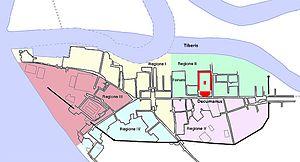
En rouge, position de la Place des Corporations et du Théâtre dans Ostie antique Italiano: In rosso, il teatro e la piazzale delle Corporazioni, in Ostia antica
La place des Corporations est un des principaux édifices d'Ostie de la période impériale, situé près du centre de la cité, adossé au mur de fond du théâtre. Entourée de colonnades dont il ne reste que peu de vestiges, la place conserve encore un ensemble de mosaïques qui présente un grand intérêt pour les historiens de la Rome antique : elles apportent des informations sur le commerce maritime et les techniques navales au IIᵉ siècle, et démontrent que la place regroupait en un même lieu les divers entrepreneurs d’Ostie et des représentations commerciales de villes de l’Empire romain en relation avec le port d’Ostie. La fonction de ces installations, déduite des inscriptions dédiées à des magistrats responsables de l’Annone, est très probablement celle de bureaux d'armateurs et de marchands de nombreuses villes portuaires, où l'on pouvait au mieux négocier le transport et la vente des marchandises destinées au ravitaillement de Rome. C’est pourquoi ce nom de place des corporations donné par les premiers fouilleurs paraît impropre, puisqu’un seul des emplacements connus concerne une corporation d’Ostie, celle des tanneurs.